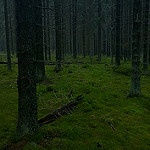
Scene: Outdoor